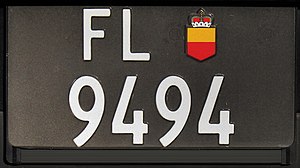
Liechtenstein / Infrastruktur
Nummerplade fra Liechtenstein
Liechtenstein er et fyrstedømme beliggende mellem Schweiz og Østrig.